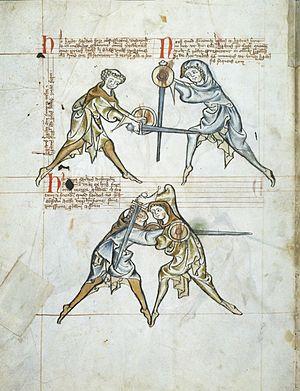
Le Royal Armouries Ms. I.33, aussi connu comme le Tower manuscript, car il était conservé dans la Tour de Londres de 1950 à 1996, et aussi connu en tant que British Museum No. 14 E iii, No. 20, D. vi, est le plus ancien fechtbuch européen connu nous étant parvenu. C'est aussi l'un des plus anciens manuels de combat armé connus au monde.